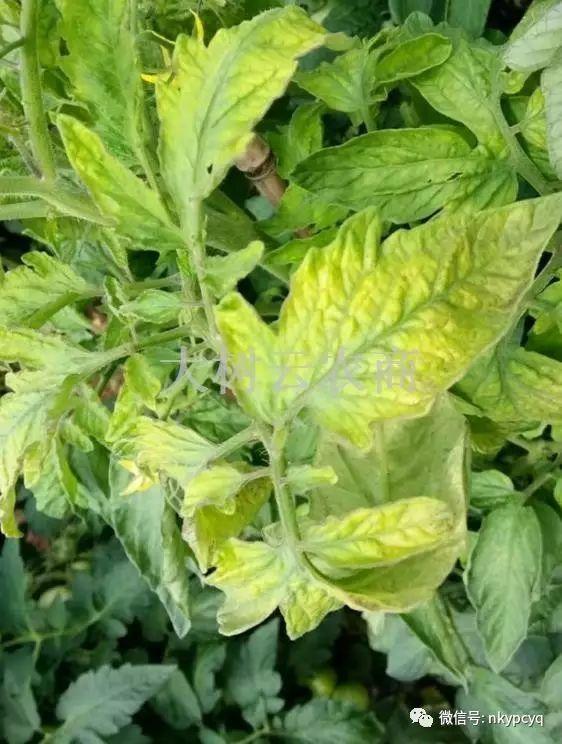
Plant: Tomato
Disease: tomato yellow leaf curl virus